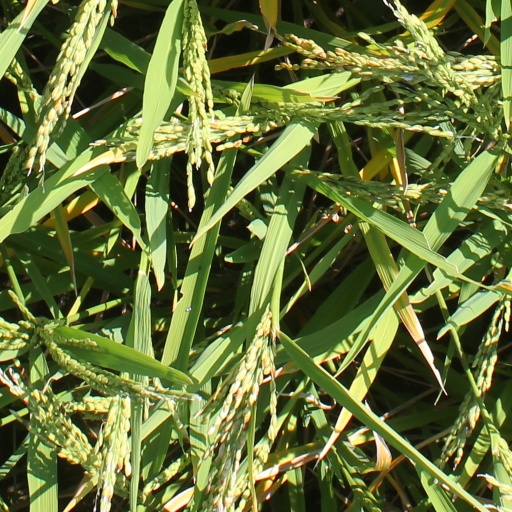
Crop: rice